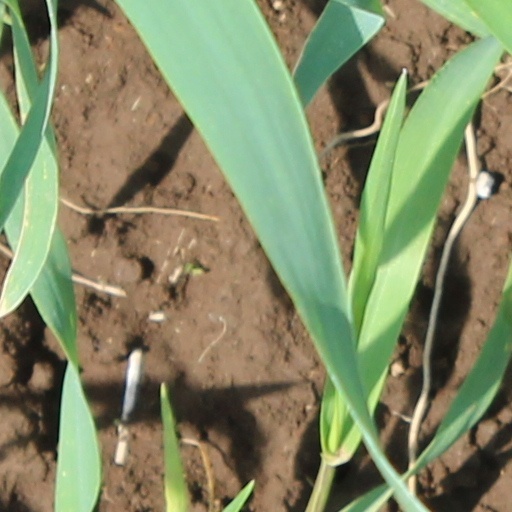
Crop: wheat